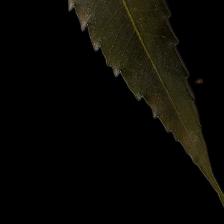
Plant: Neem